Andrew Sutherland (mathematician)

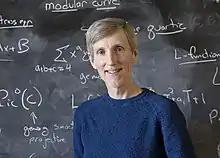
Andrew Sutherland at MIT in 2016

Andrew Victor Sutherland is a USA mathematician and Senior Research Scientist at the Massachusetts Institute of Technology. His research focuses on computational aspects of number theory and arithmetic geometry. He is known for his contributions to several projects involving large scale computations, including the Polymath project on bounded gaps between primes, the L-functions and Modular Forms Database, the sums of three cubes project, and the computation and classification of Sato-Tate distributions.